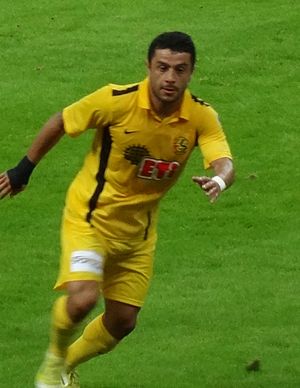
Rodrigo Tello
Rodrigo Álvaro Tello Valenzuela er en chilensk tidligere fodboldspiller, der spillede som midtbanespiller. Gennem karrieren repræsenterede han blandt andet Universidad Chile i sit hjemland, portugisiske Sporting Lissabon, samt en andre tyrkiske klubber, Beşiktaş og Eskişehirspor.